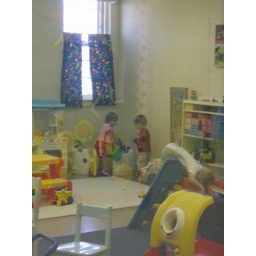
Babybird's first day at Parents' Morning Out, as observed through the one way glass in the door window.